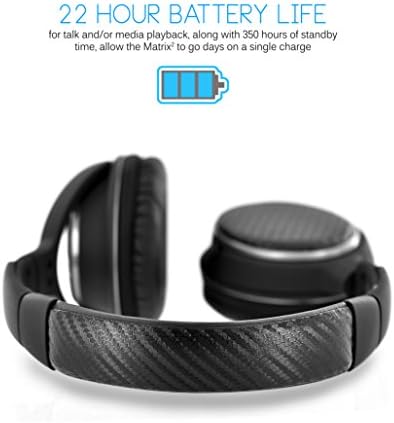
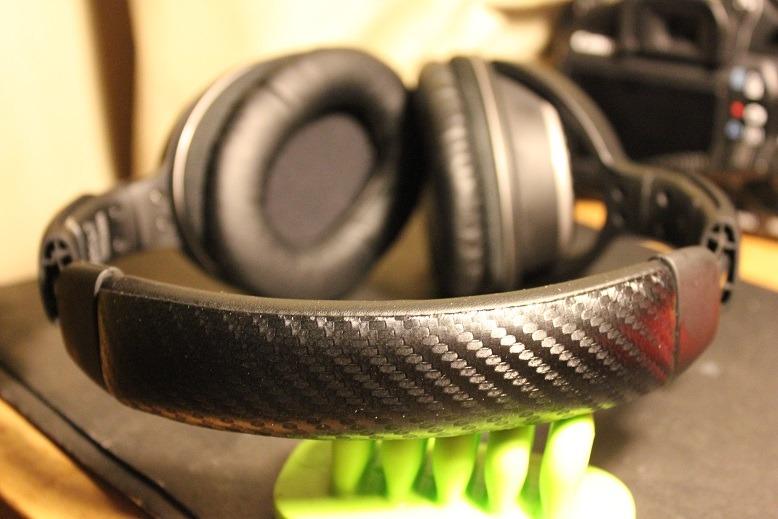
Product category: headphones
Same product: yes